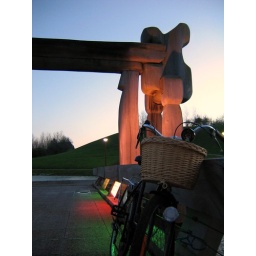
A bike - with basket - outside the Museum of Modern Art in Dunkerque.